Al-Aqsa

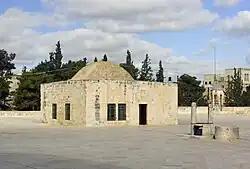
Dome of al-Khalili

The facade of the mosque was built in 1065 CE on the instructions of the Fatimid caliph al-Mustansir Billah. It was crowned with a balustrade consisting of arcades and small columns. The Crusaders damaged the facade, but it was restored and renovated by the Ayyubids. One addition was the covering of the facade with tiles. The second-hand material of the facade's arches includes sculpted, ornamental material taken from Crusader structures in Jerusalem. The facade consists of fourteen stone arches, most of which are of a Romanesque style. The outer arches added by the Mamluks follow the same general design. The entrance to the mosque is through the facade's central arch.